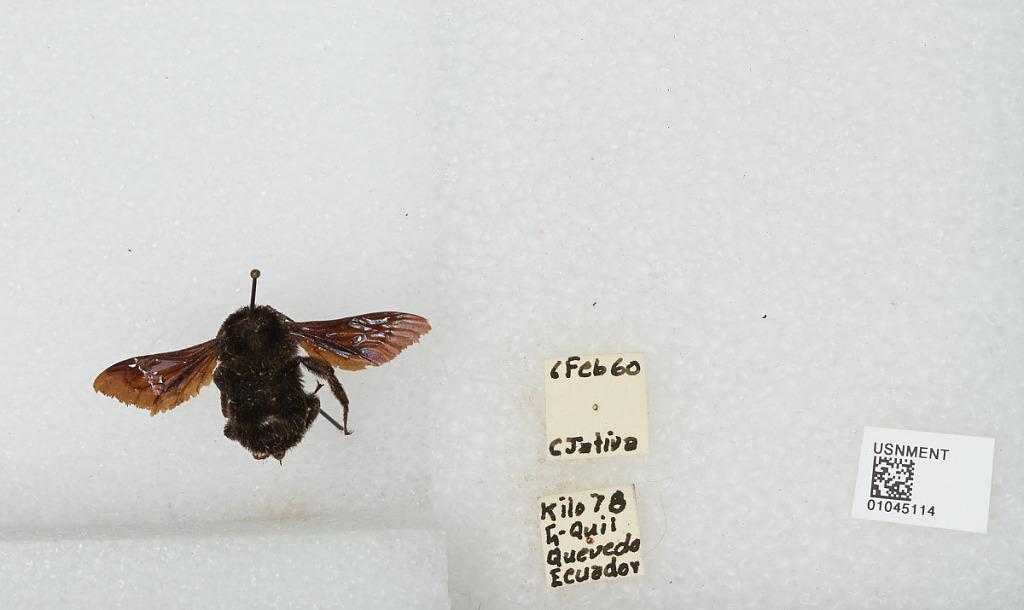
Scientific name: Bombus sp.
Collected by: C. Jativa
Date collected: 1960-2-6
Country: Ecuador
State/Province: Guayas
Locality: Kilometer 78 Guayaquil to Quevedo